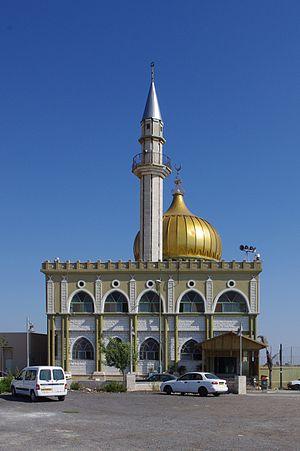
Cet article présente la liste de mosquées d'Israël.